Question: Please indicate a possible affordance area of the chair that can be used for sitting on.
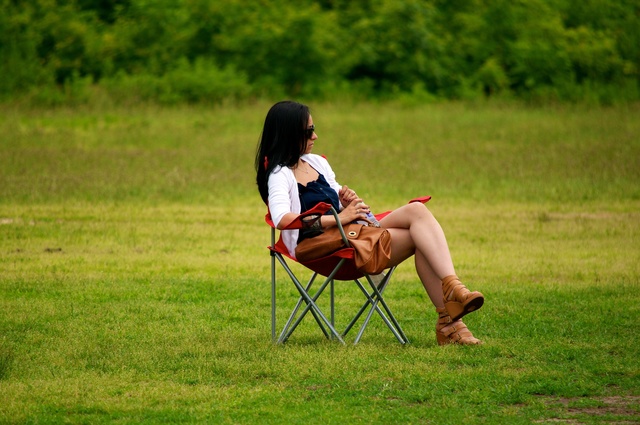
Answer: [272.5, 222.5, 397.5, 274.5]